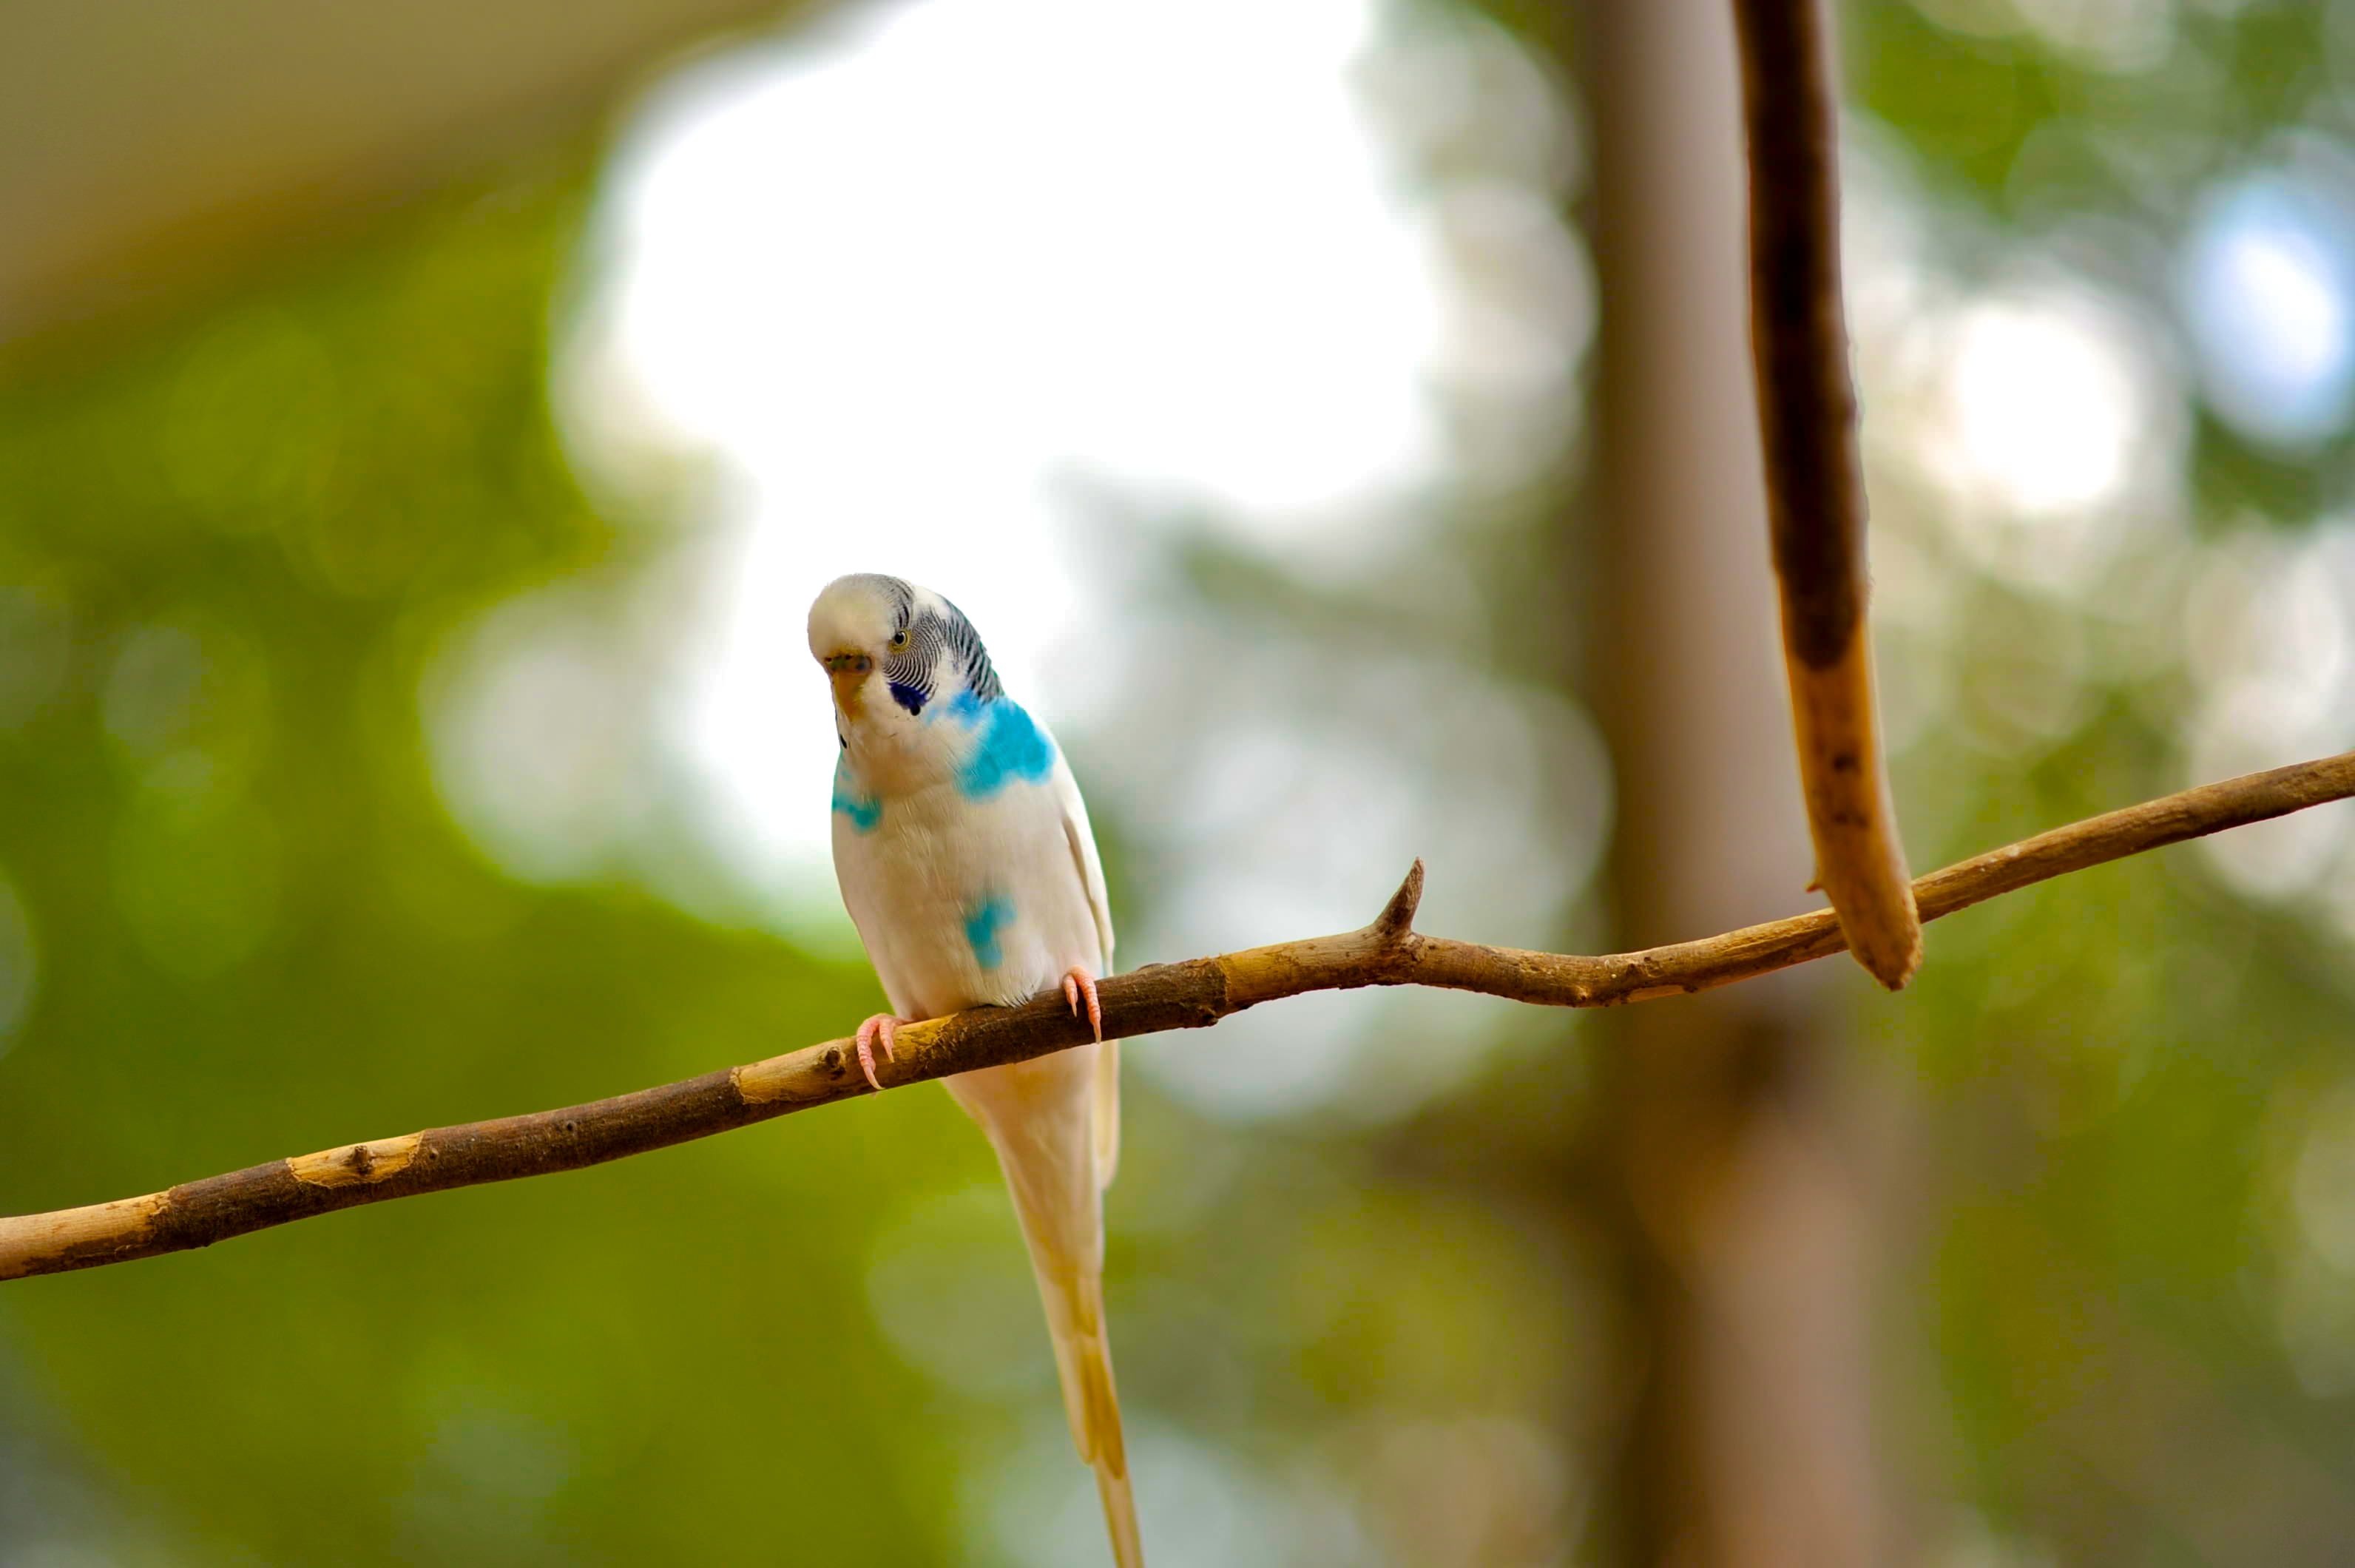
nature, branch, bird, wildlife, wild, zoo, green, beak, blue, colorful, fauna, plumage, close up, birds, vertebrate, parrot, exotic, parakeet, macro photography, canary, long tailed, perching bird, common pet parakeet, canary bird, blue parakeet, serin